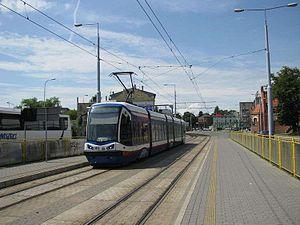
Le tramway de Bydgoszcz est le réseau de tramway de la ville de Bydgoszcz. Créé en 1888, il comporte actuellement 9 lignes, dont une touristique avec une rame historique.